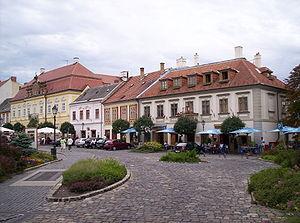
Veszprém est une ville de Hongrie bâtie sur cinq collines. Elle rappelle, avec ses bâtiments baroques, ses ruelles étroites, ses ponts et quelques moulins, des époques depuis longtemps révolues. Au moins cent bâtiments ont été classés.
La capitale européenne de la culture est une ville désignée par l'Union européenne pour une période d'une année civile durant laquelle un programme de manifestations culturelles est organisé.